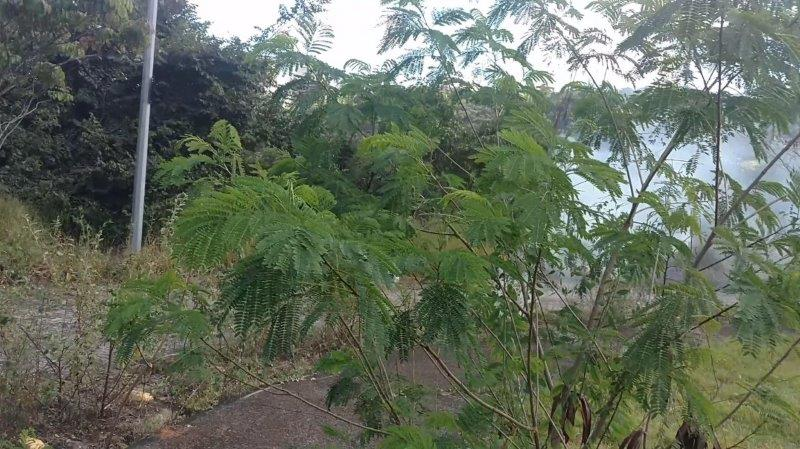
Fire: no
Smoke: yes